Peter Horne (bowls)

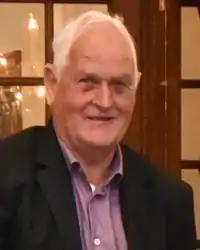
Horne in 2020

Peter Ronald Horne is a New Zealand Paralympian who competed in lawn bowls. At the 1988 Summer Paralympics, he won a gold medal in the Singles LB3, and a bronze medal in the Pairs LB2. He also competed at the 1996 Summer Paralympics.